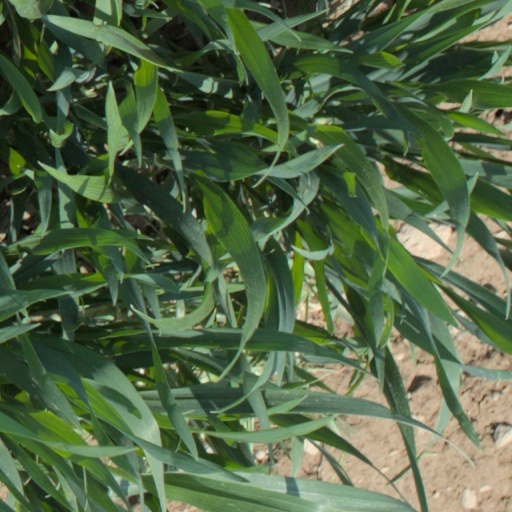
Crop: wheat